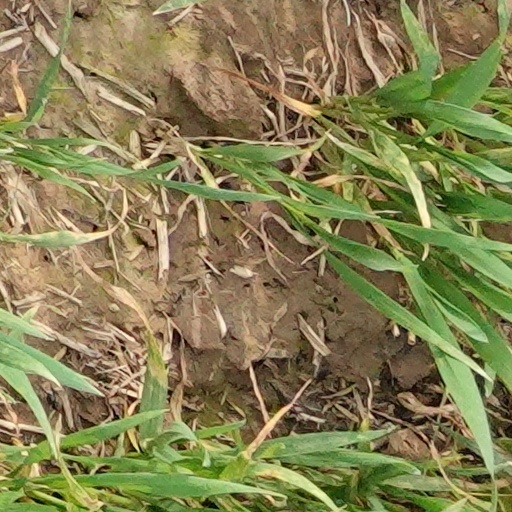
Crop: wheat